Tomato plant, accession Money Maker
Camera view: vertical (180 deg); turntable rotation: 330 degrees
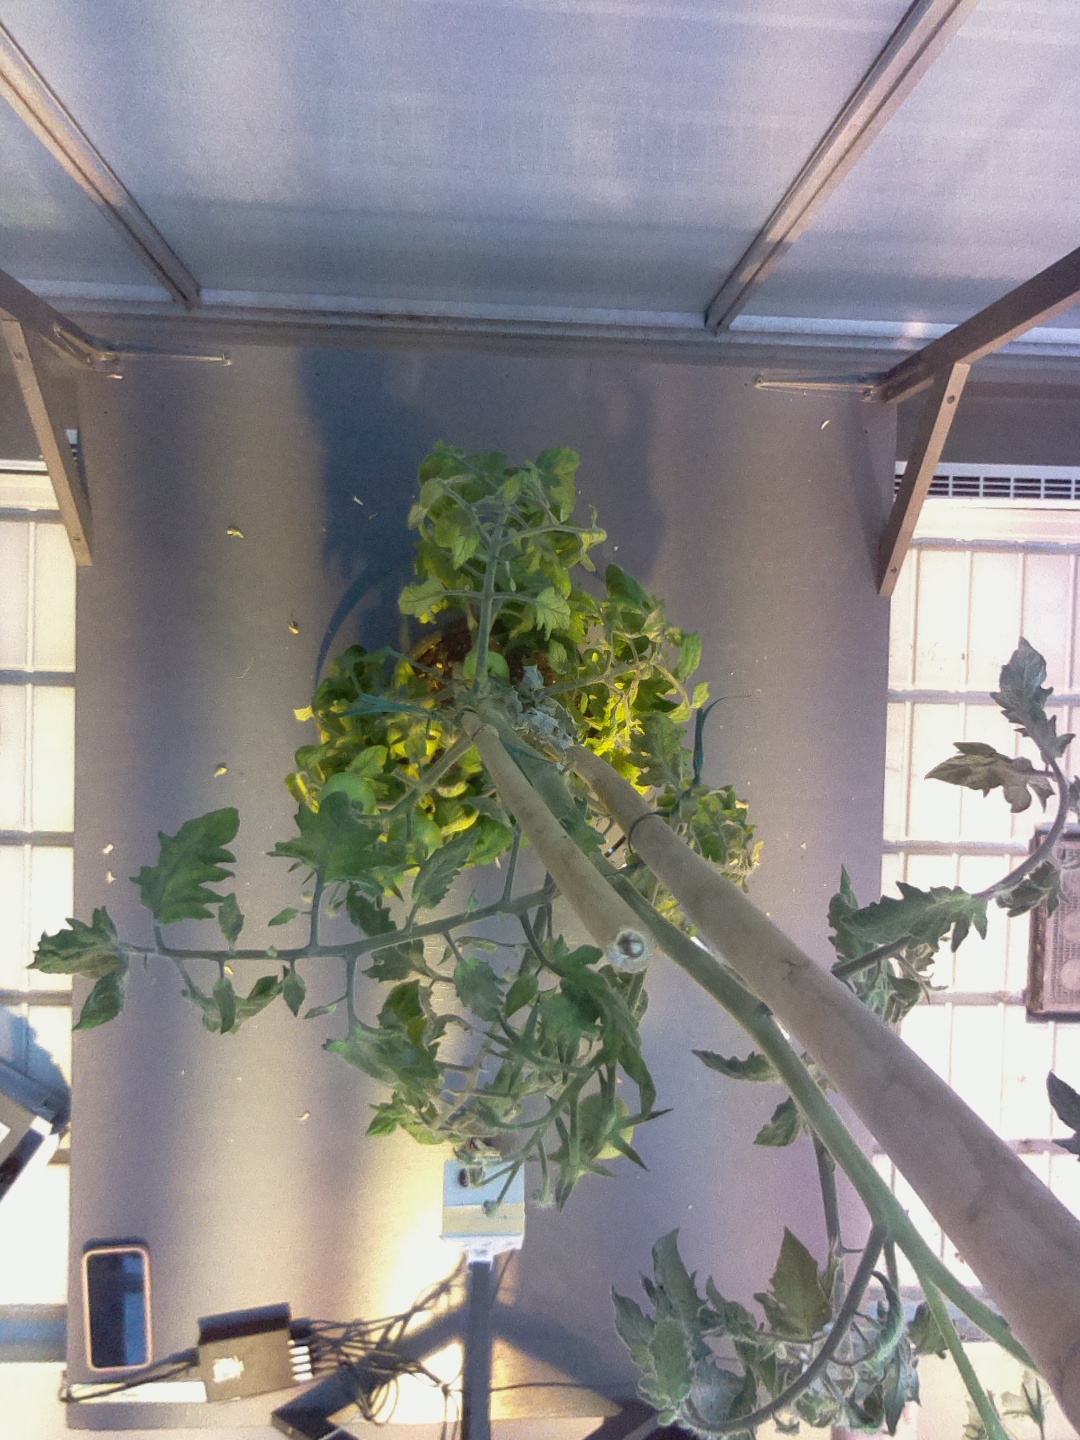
BBCH growth stage 72: 20%-30% of final fruit size